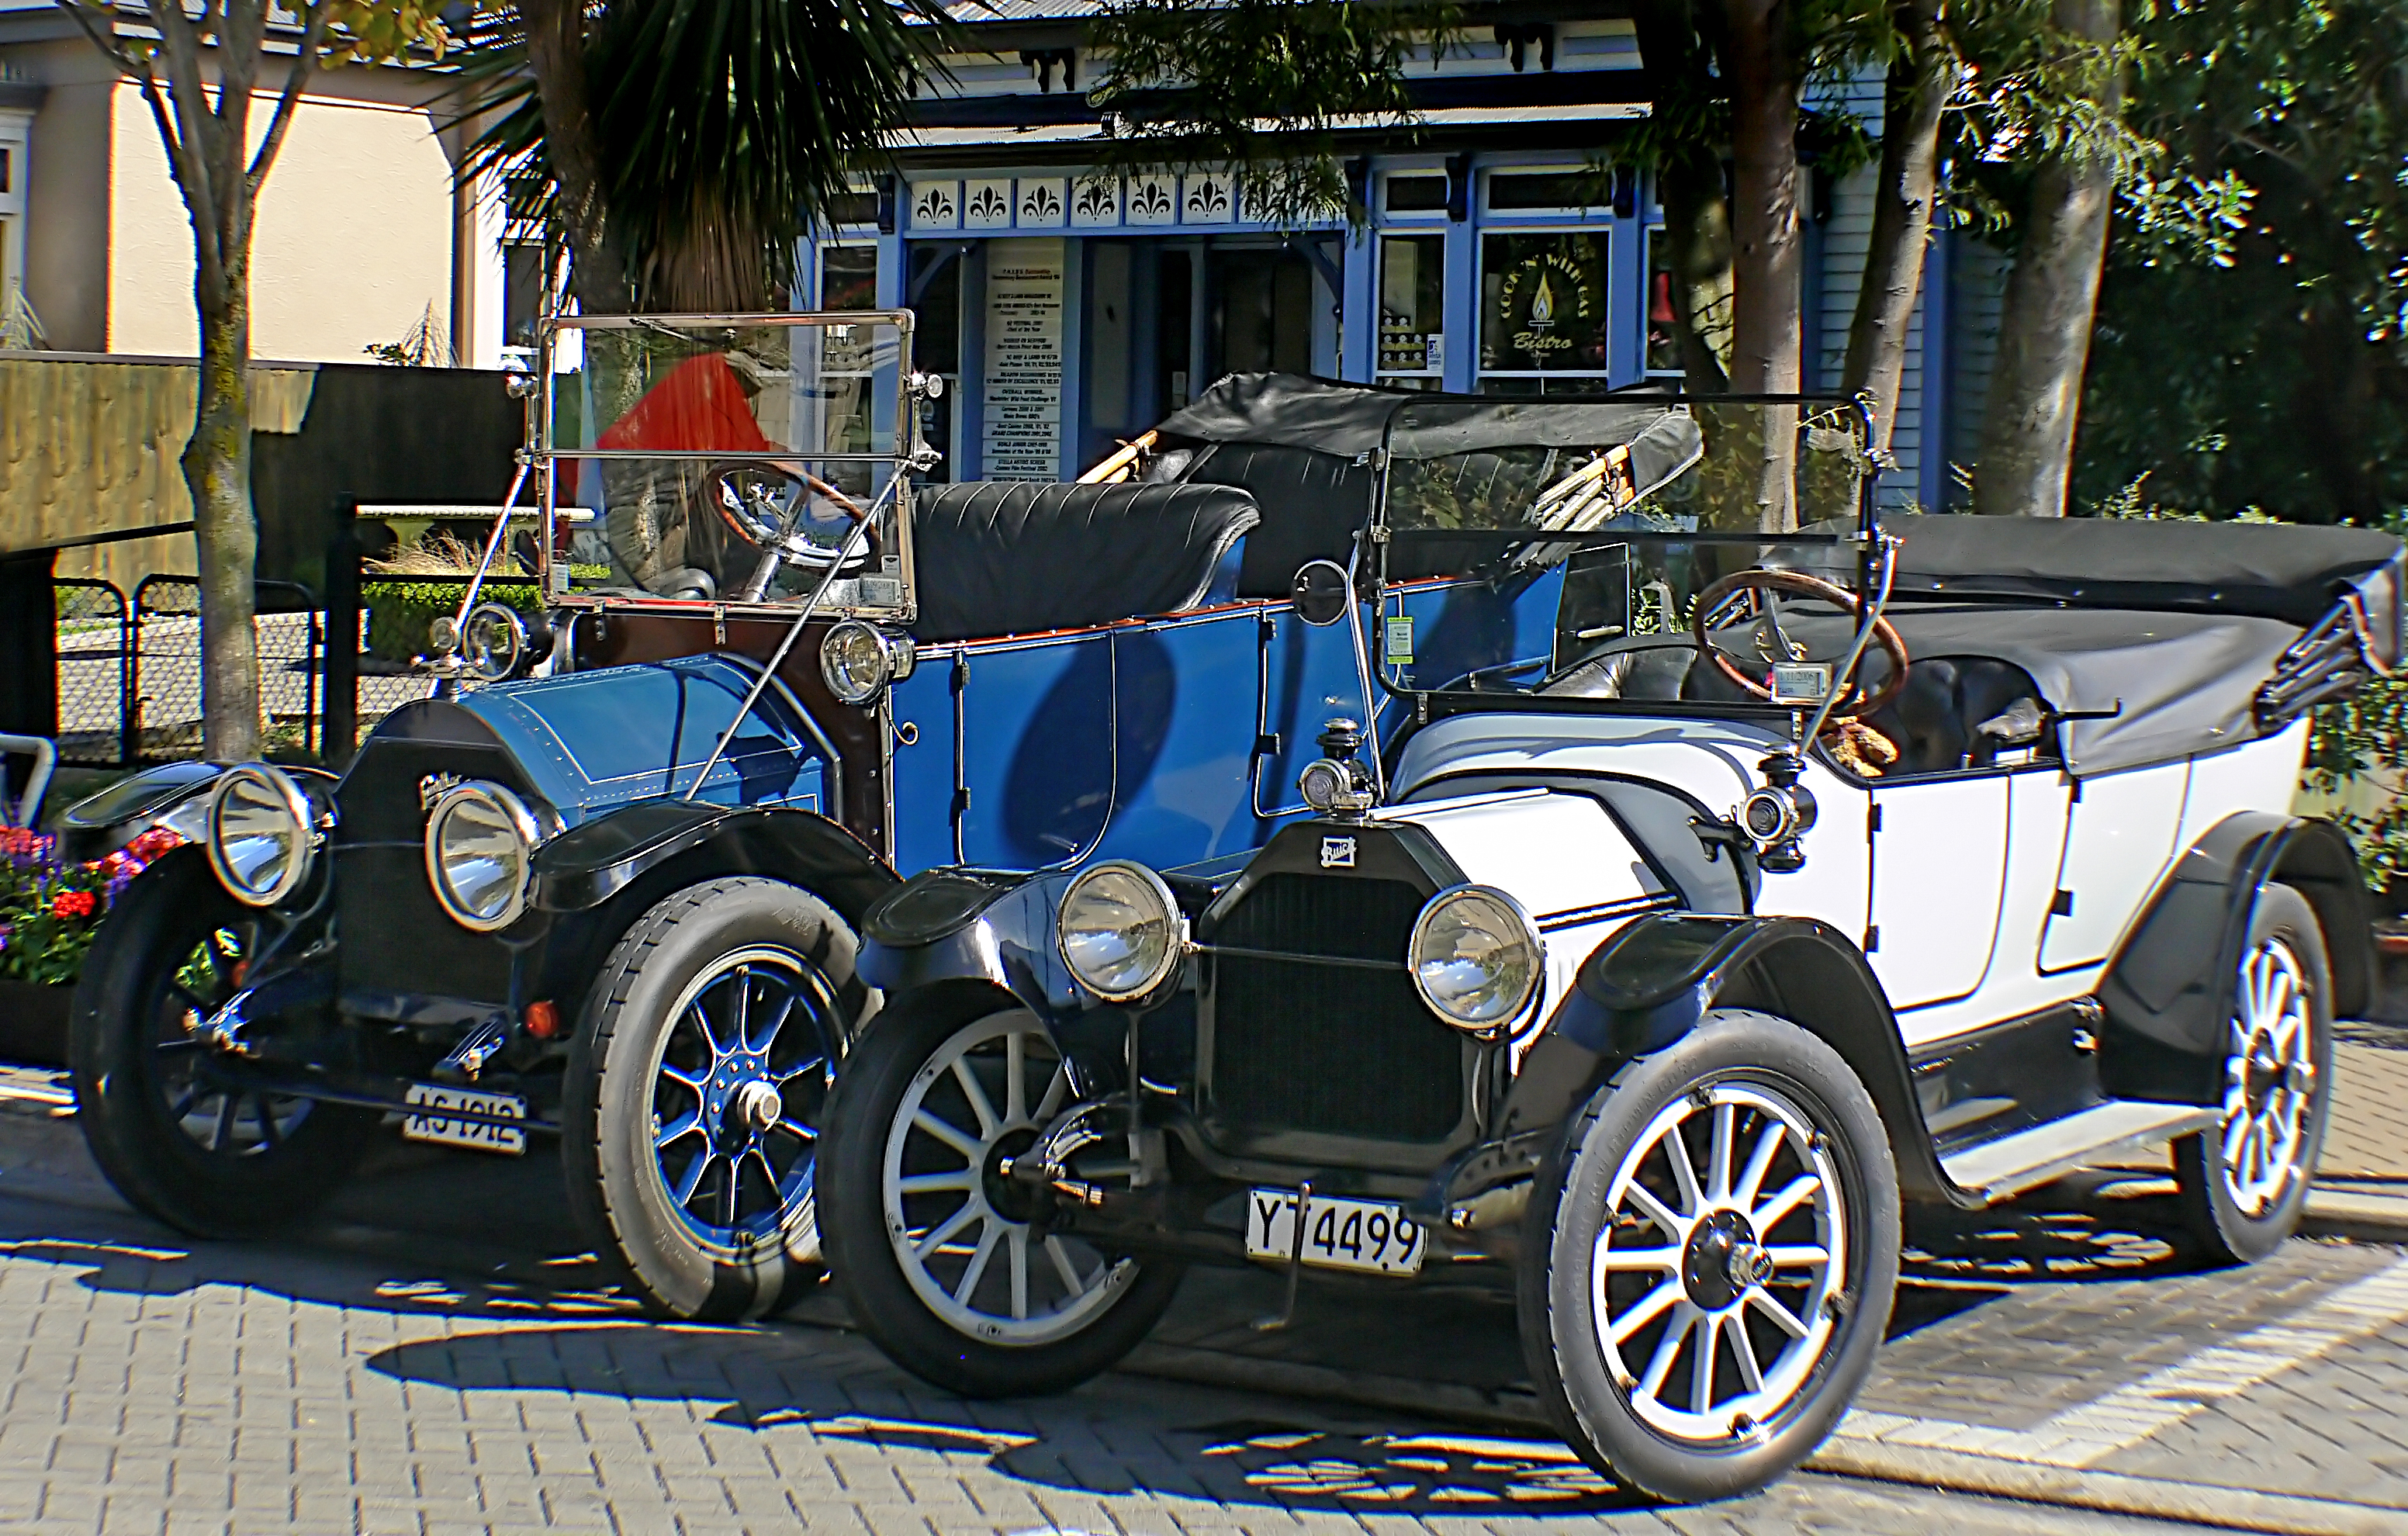
car, vehicle, motor vehicle, vintage car, ford, oldcars, classic, cadillac, vintagecars, carshows, antique car, hot rod, land vehicle, touring car, automobile make, automotive design, luxury vehicle